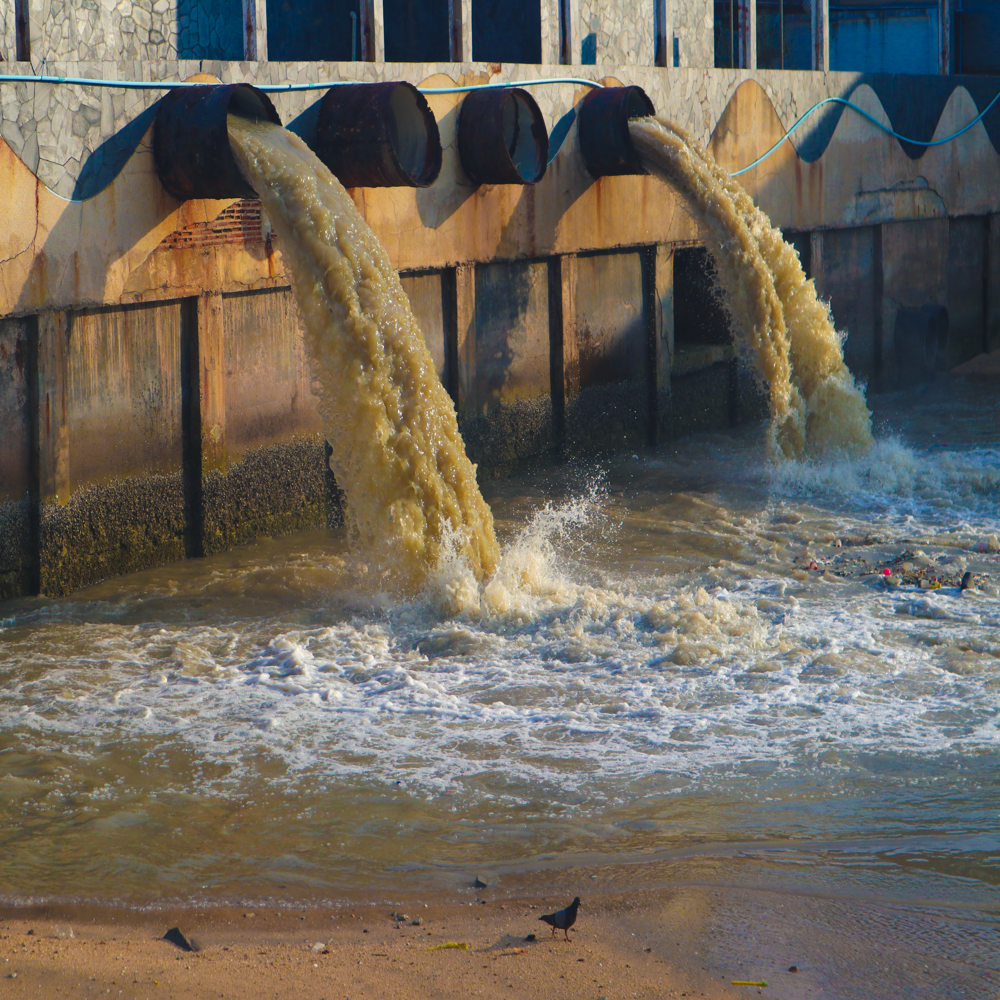
Body of water present: yes
Land polluted: no
Water polluted: no
Pollution percentage: 0%